Jamiroquai

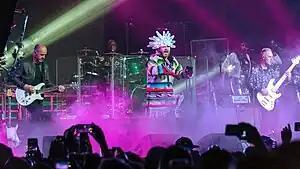
Jamiroquai performing at the Coachella Music Festival in 2018

Jamiroquai are an English acid jazz and funk band from London. Formed in 1992, they are fronted by vocalist Jay Kay, and were prominent in the London-based funk and acid jazz movement of the 1990s. They built on their acid jazz sound in their early releases and later drew from rock, disco, electronic and Latin music genres. Lyrically, the group have addressed social and environmental justice. Kay has remained the only constant member through several line-up changes.